Battle of Sardarabad

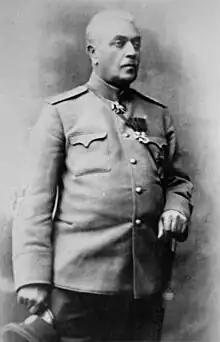
Tovmas Nazarbekyan, commander of Armenian Army Corps

After the October Revolution of 1917 in Russia and the ceasefire signed between the Third Army of the Ottoman Empire and the Transcaucasian Commissariat in Erzincan, newly forming Armenian detachments came to replace Russian forces retreating from the Caucasian Front, particularly from the territory of Western Armenia. Taking advantage of the military-political situation of the time, the Ottoman government set its mind on regaining control of territories occupied by the Russian Army during World War I and invading Eastern Armenia and the South Caucasus afterwards. The German government, the Ottoman Empire's ally, objected to this attack and refused to help the Ottoman Army in the operation. The Ottoman Army intended to crush Armenia and seize Russian Transcaucasia and the oil wells of Baku.